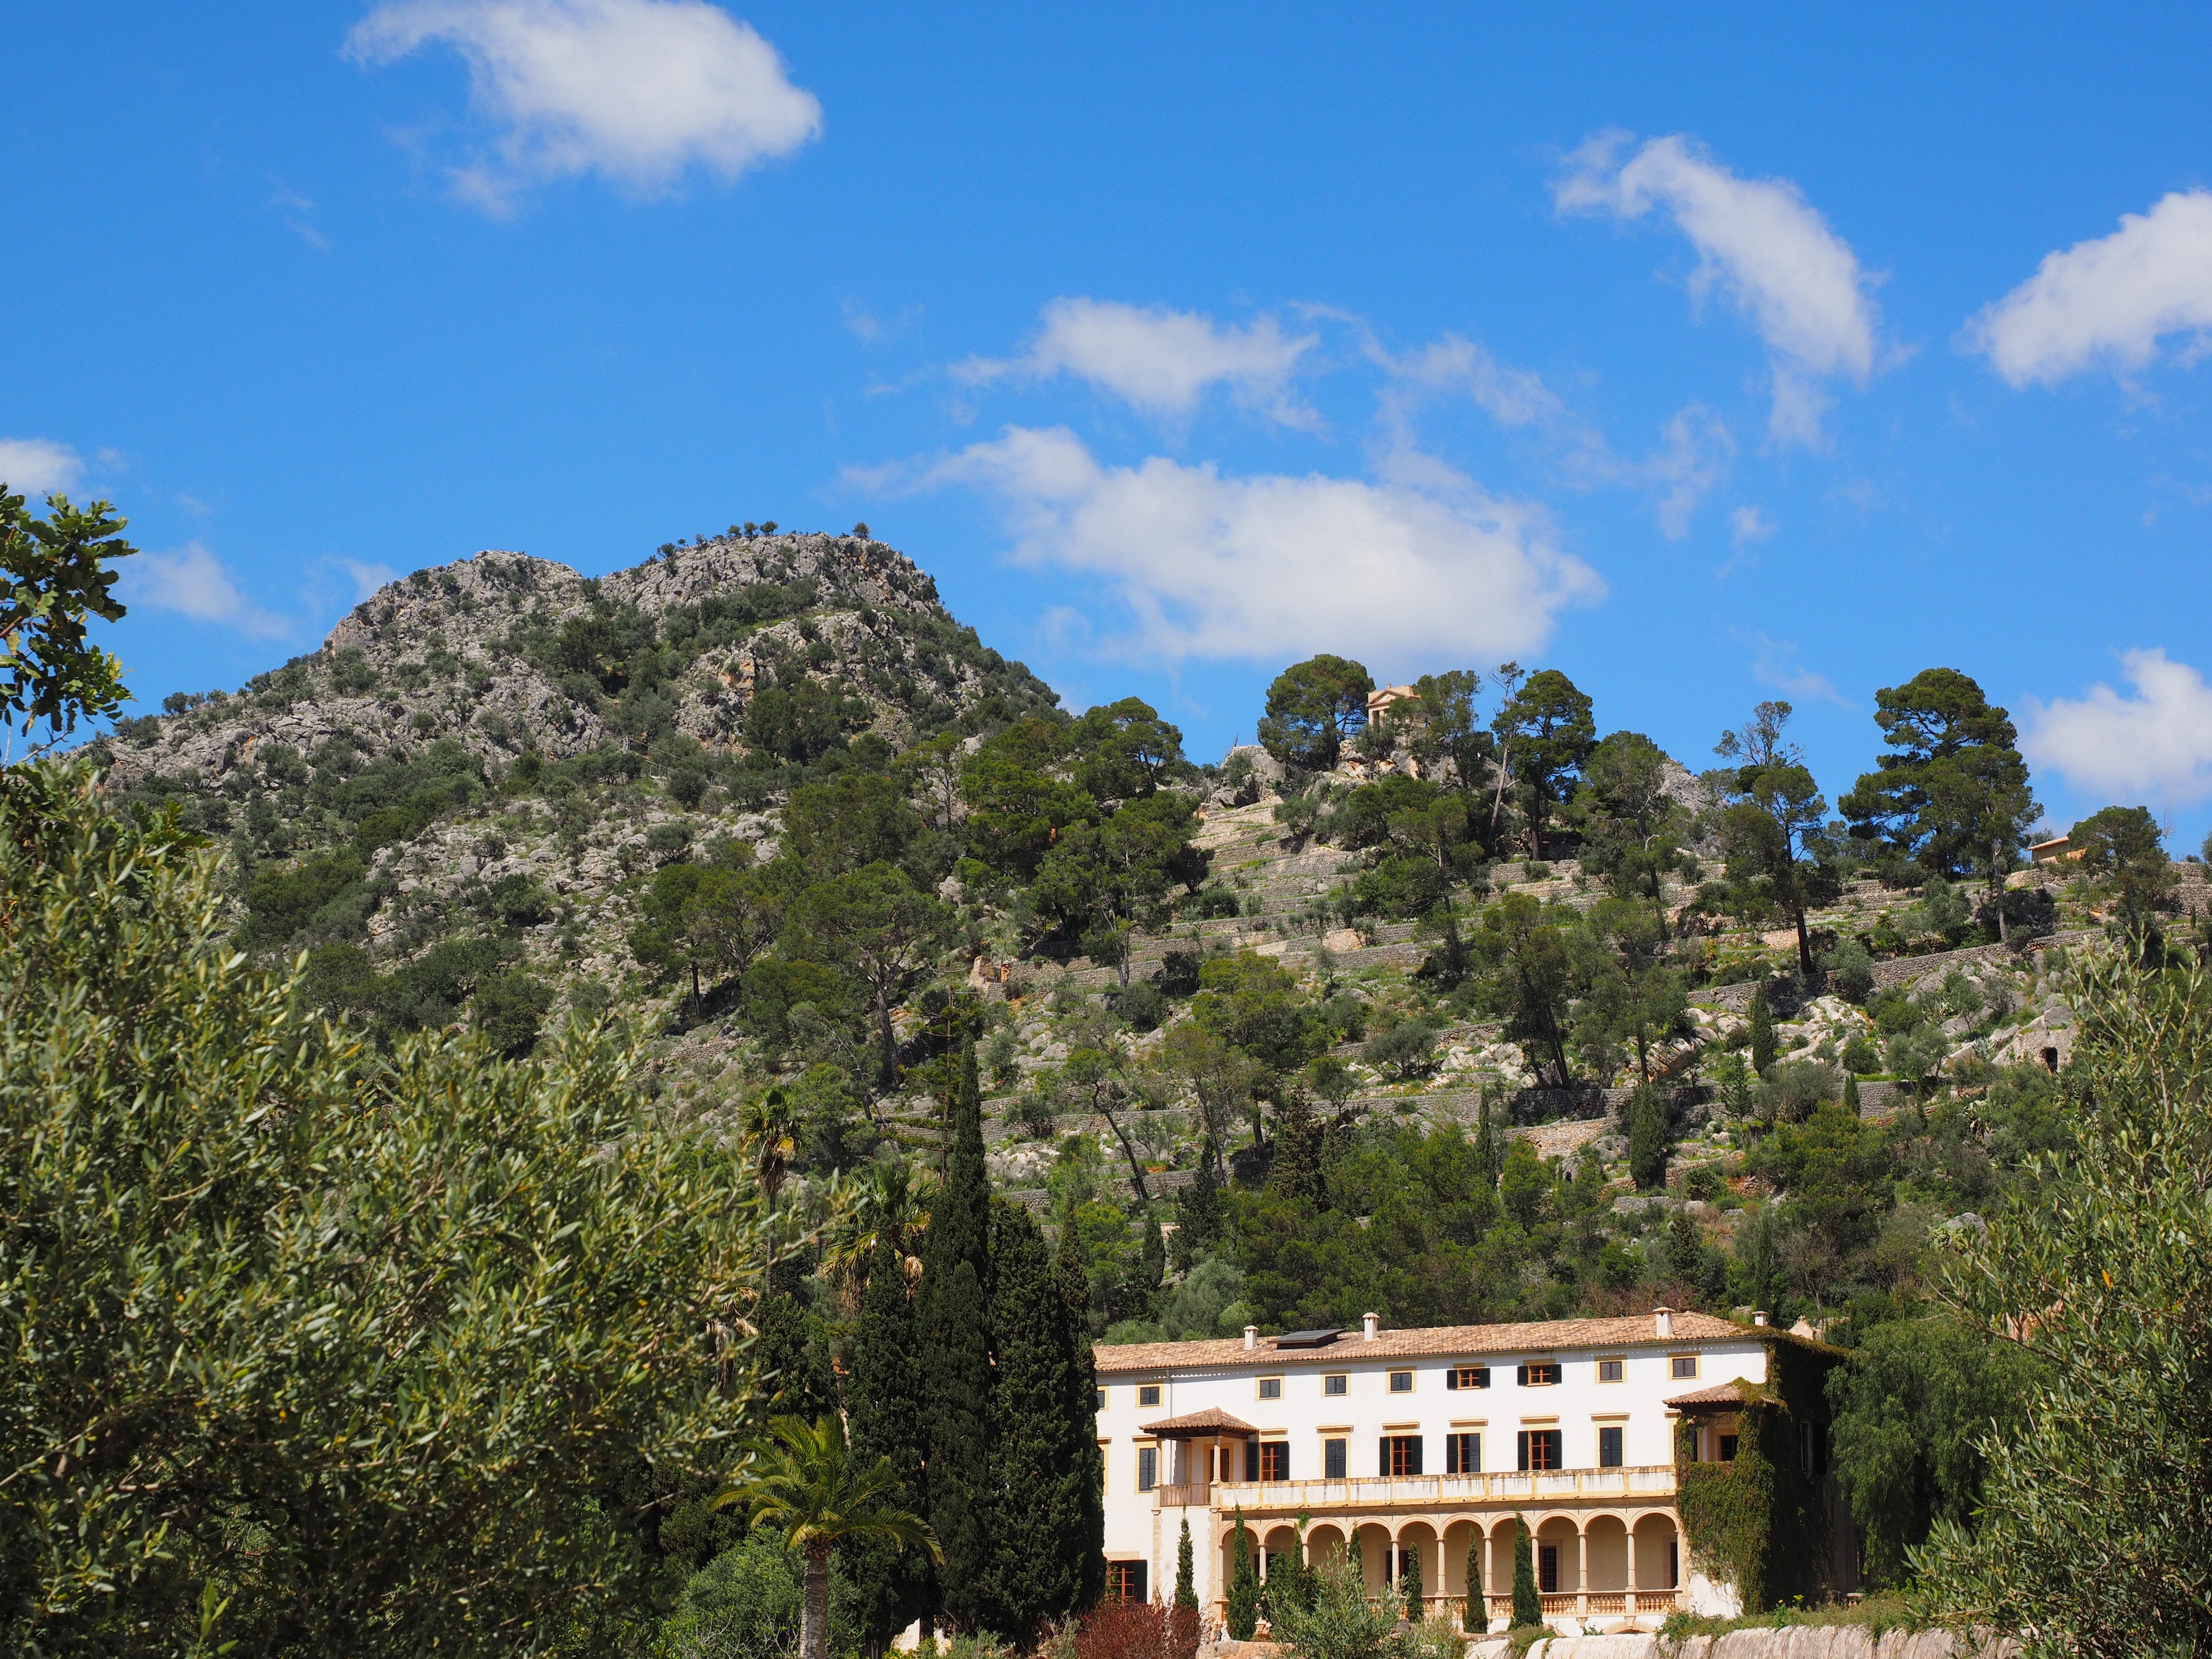
mountain, hill, valley, mountain range, vacation, village, tourism, mallorca, estate, historically, estate raixa, raixa, bunyola, mountainous landforms